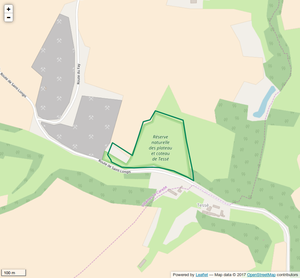
Périmètre de la RNR des Coteau et plateau de Tessé.
La réserve naturelle régionale du coteau et plateau de Tessé est une réserve naturelle régionale située en Pays de la Loire. Classée en 2009, elle occupe une surface de 5,57 hectares et protège un ensemble de pelouses calcaires.